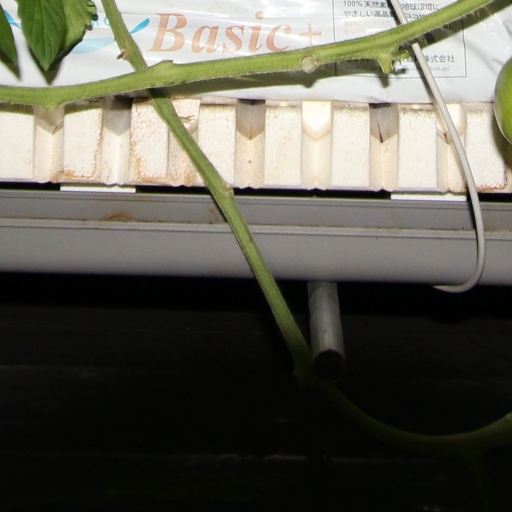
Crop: tomato